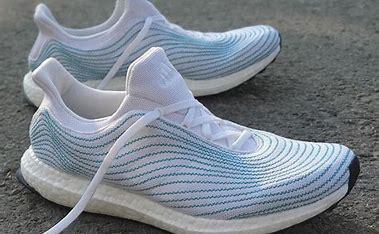
Brand: Adidas
Model: Ultraboost Uncaged